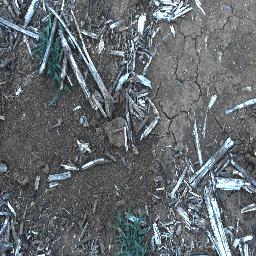
Label: negative